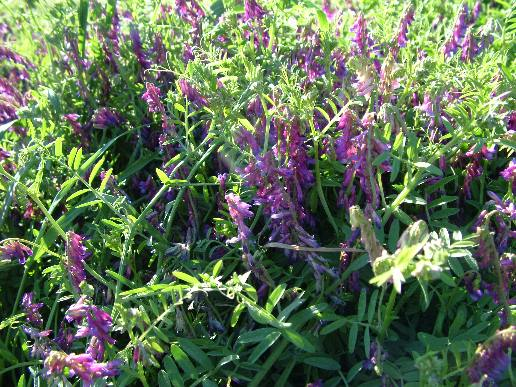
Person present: No